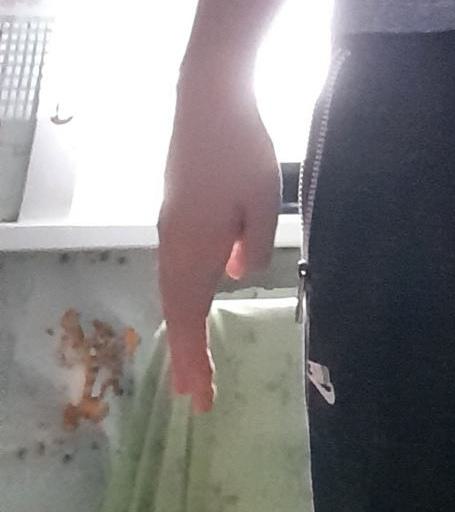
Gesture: no_gesture